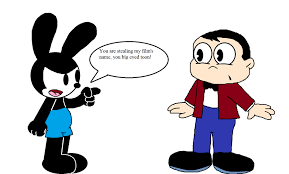
Portrait style: Cartoon Portrait